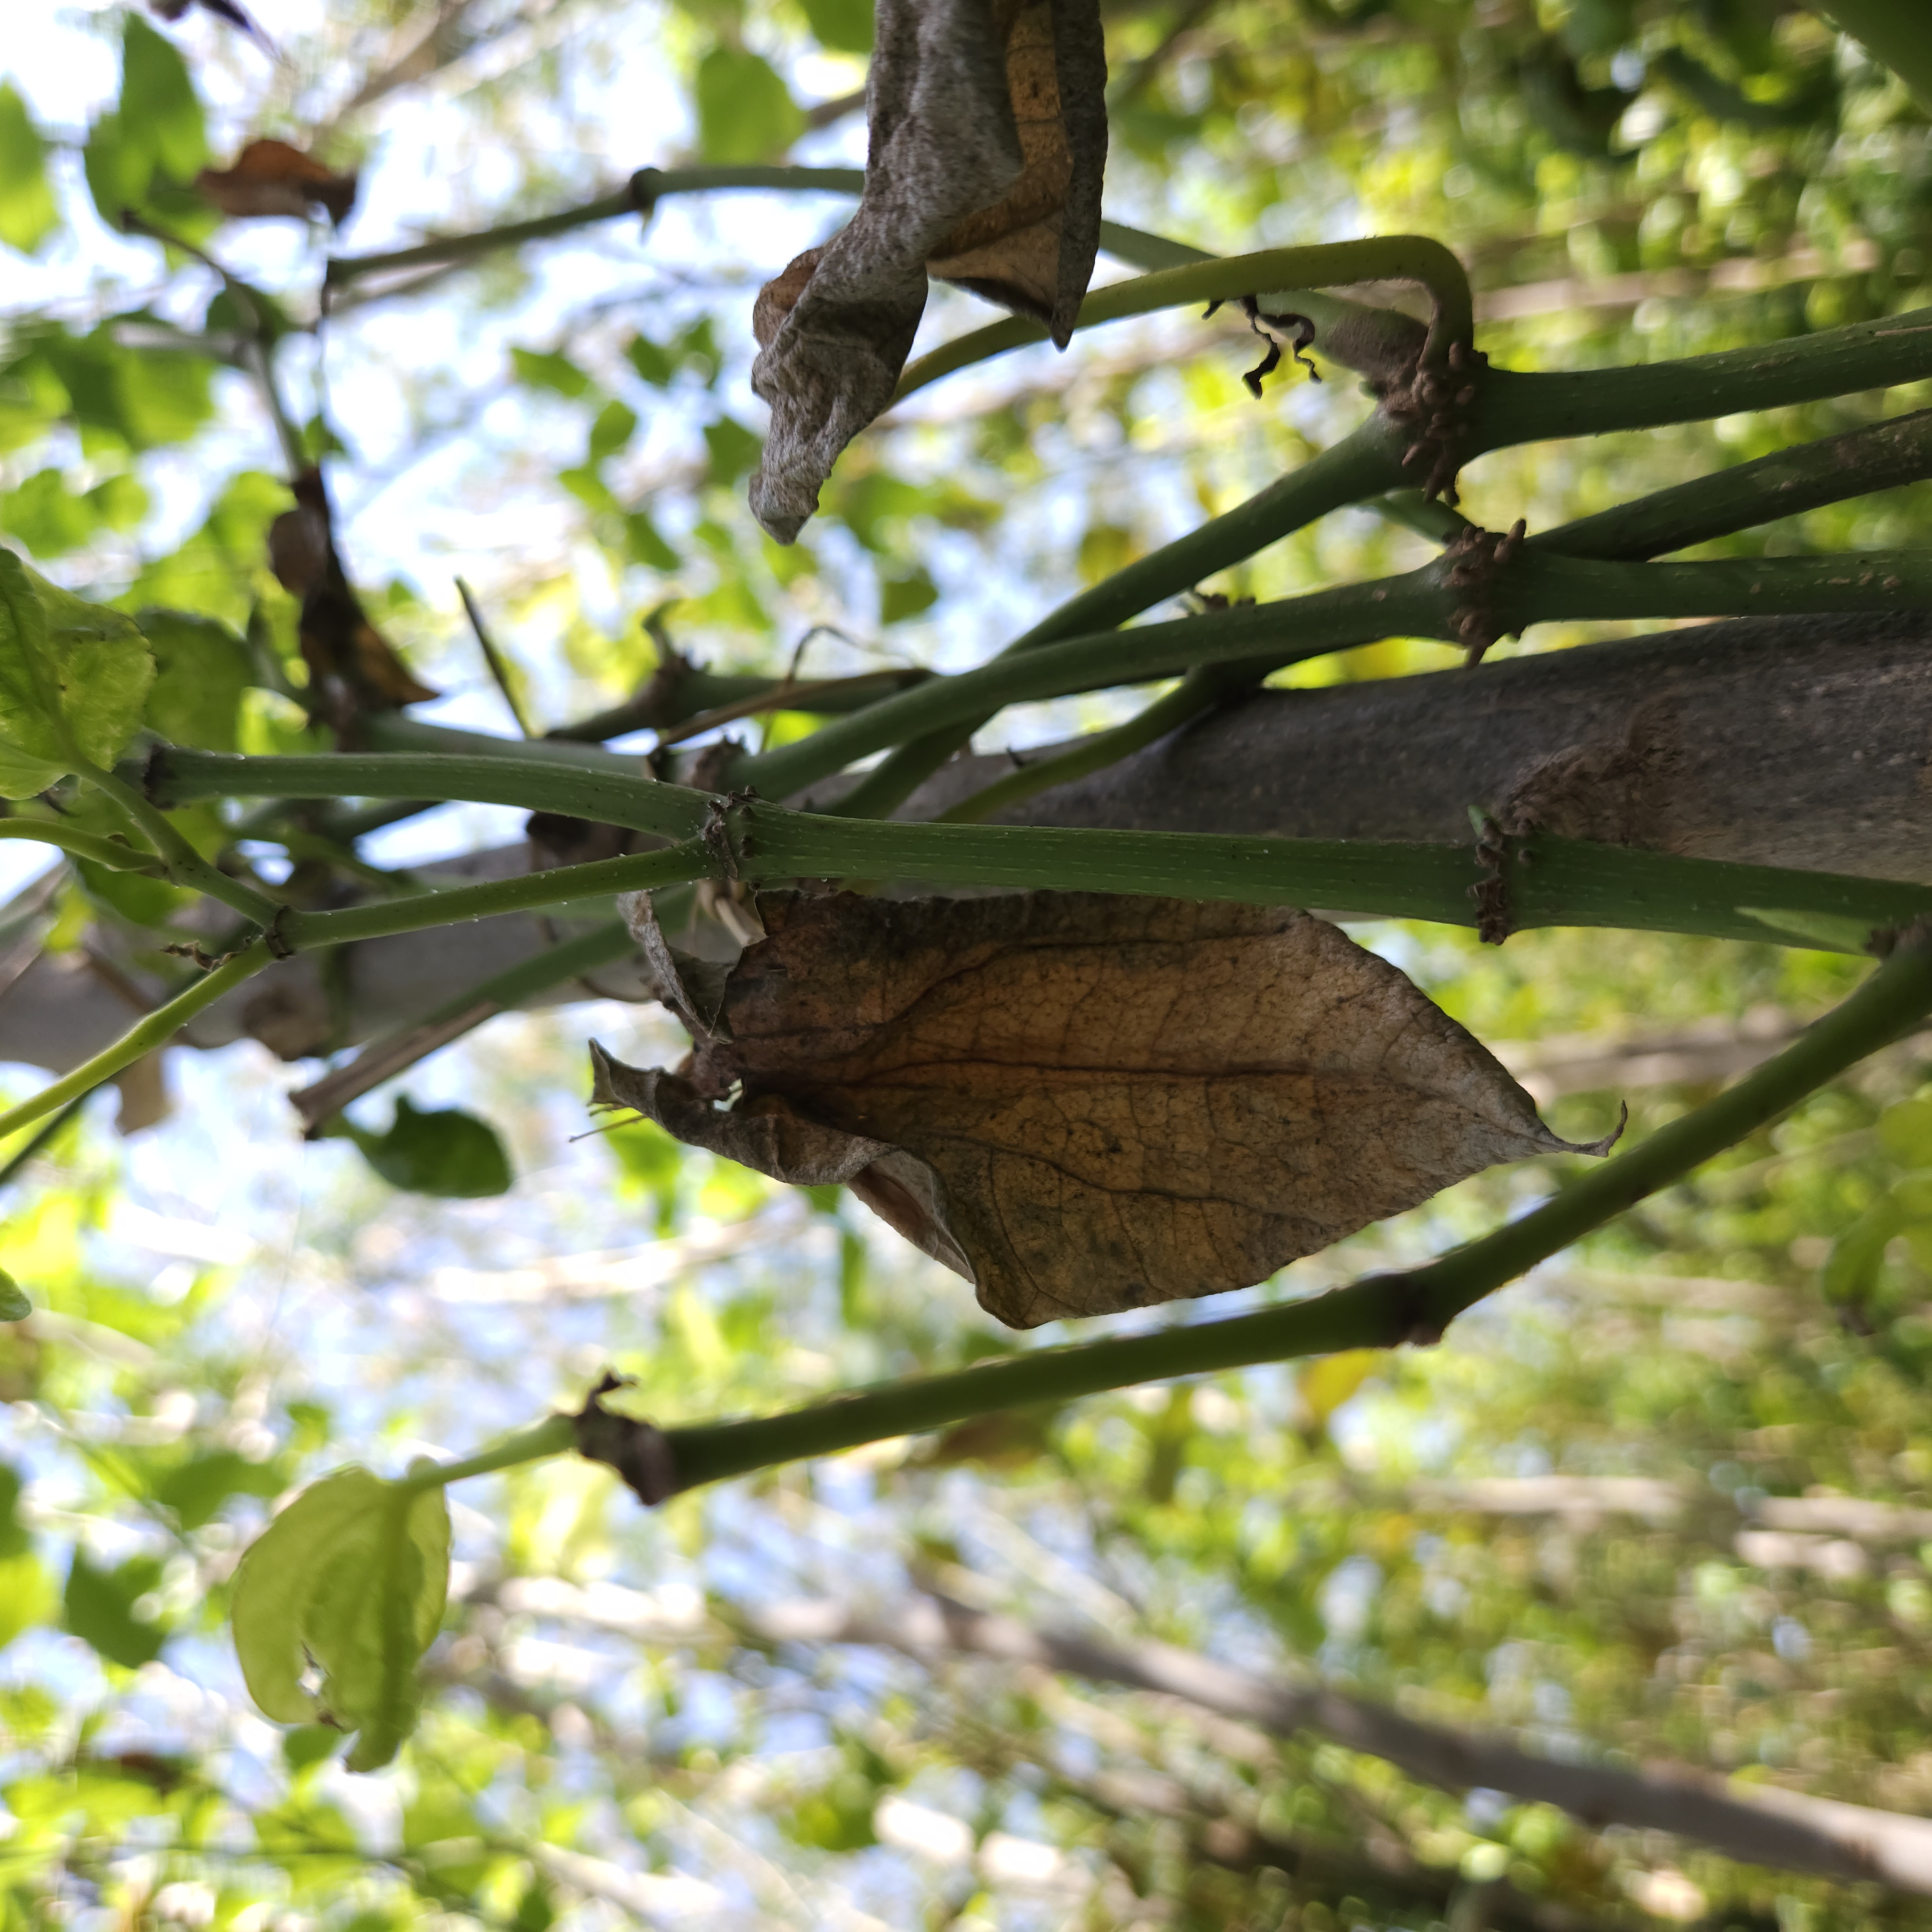
Label: Dried